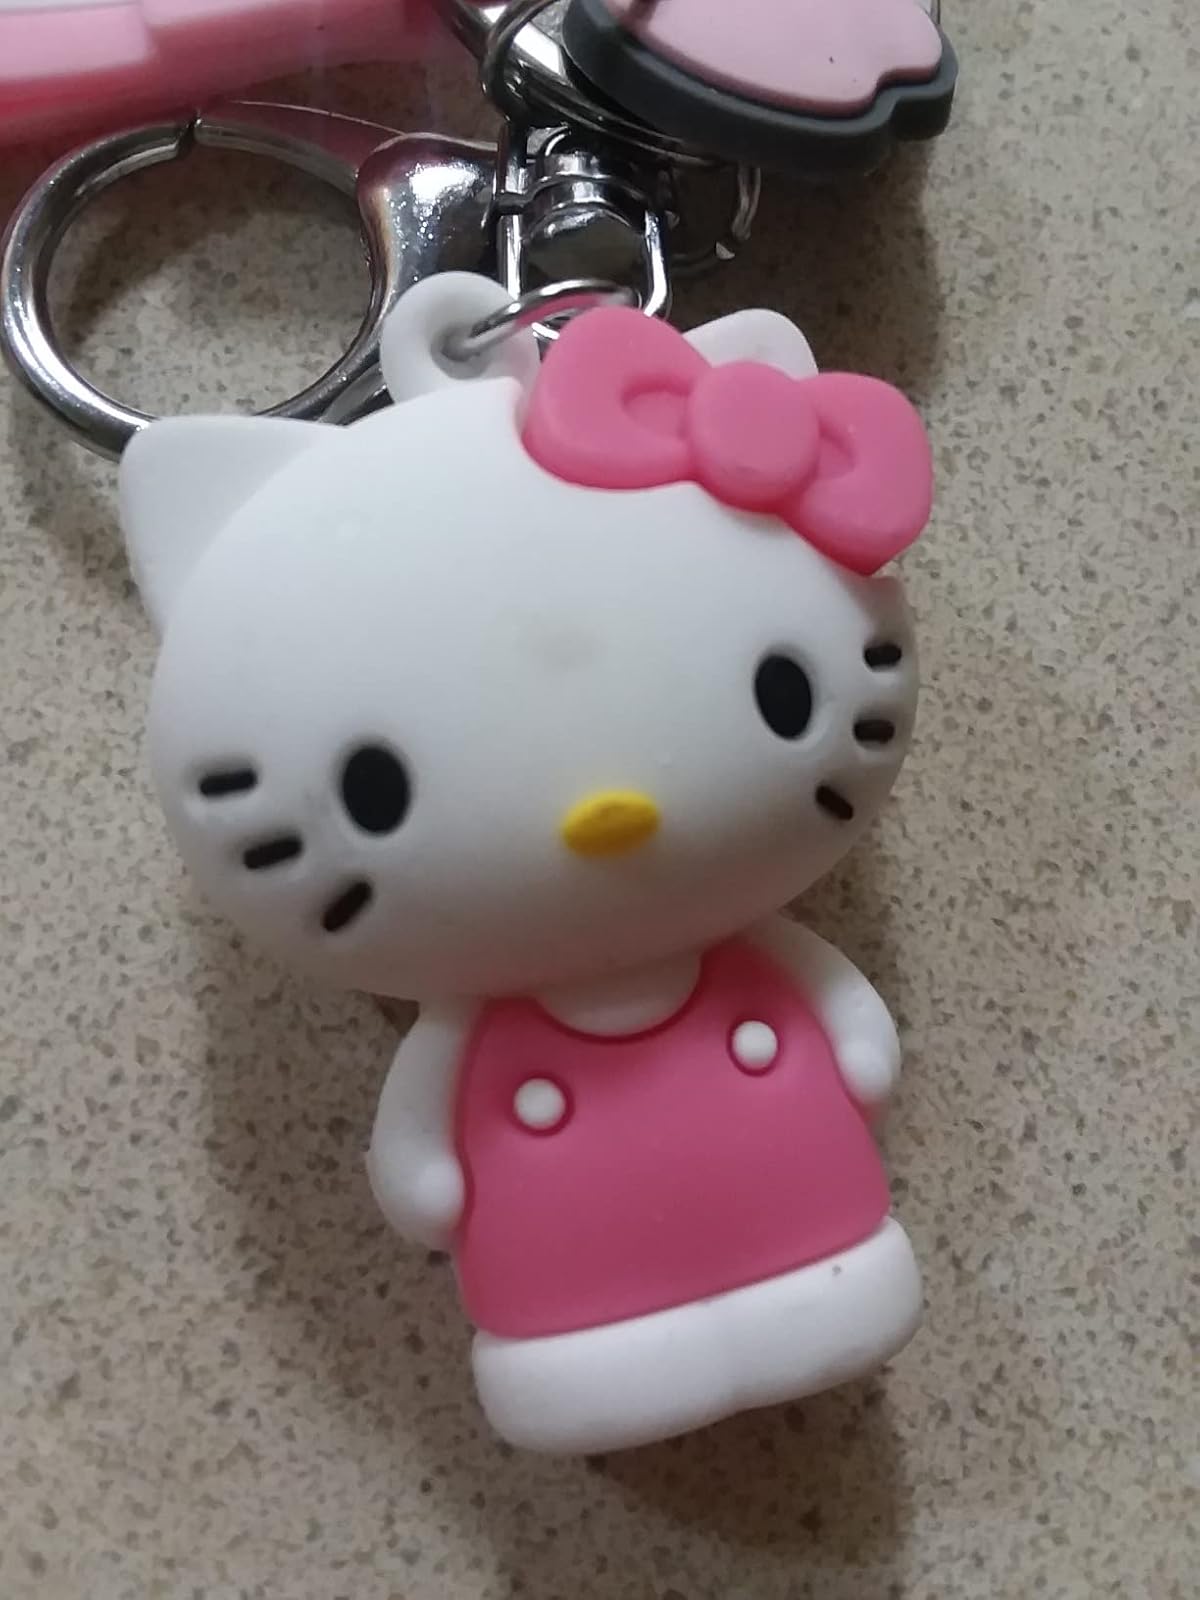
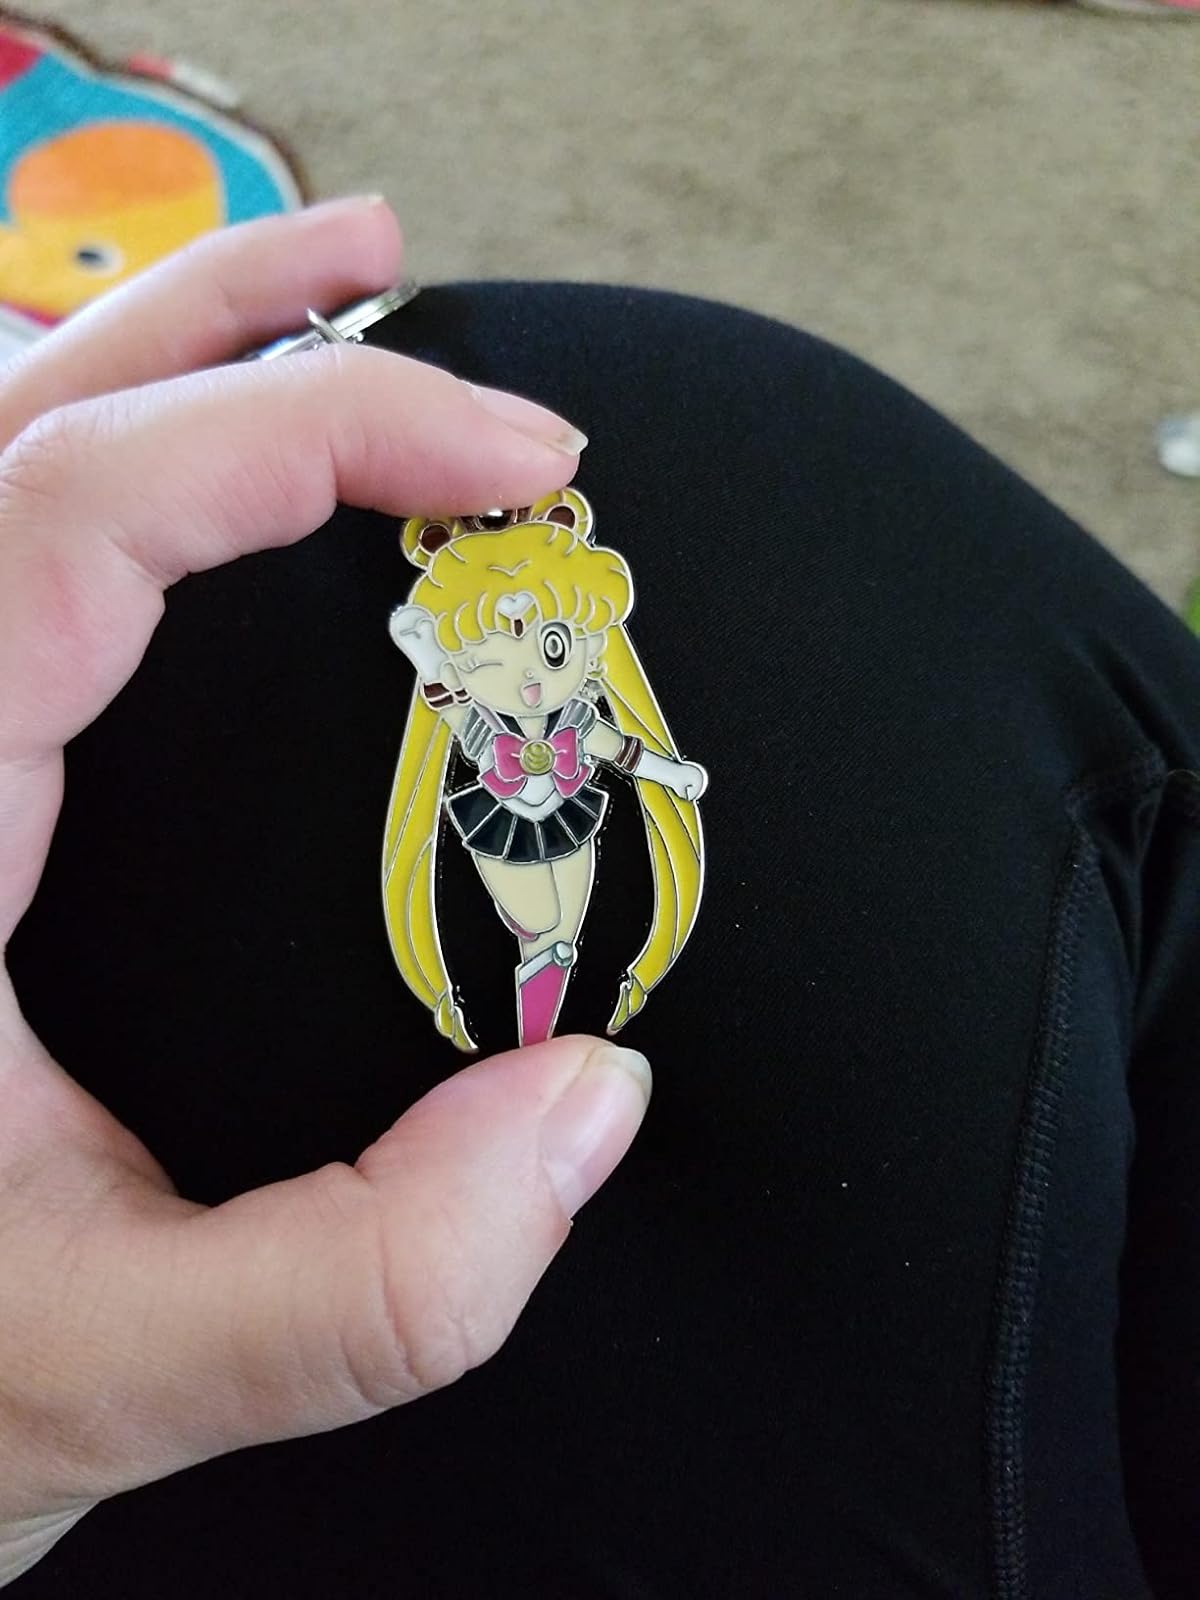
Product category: accessories_keychain
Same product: no